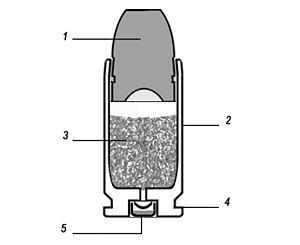
Une munition est un ensemble destiné à charger une arme à feu. Elle est constituée au minimum d'une charge propulsive et d'un projectile.